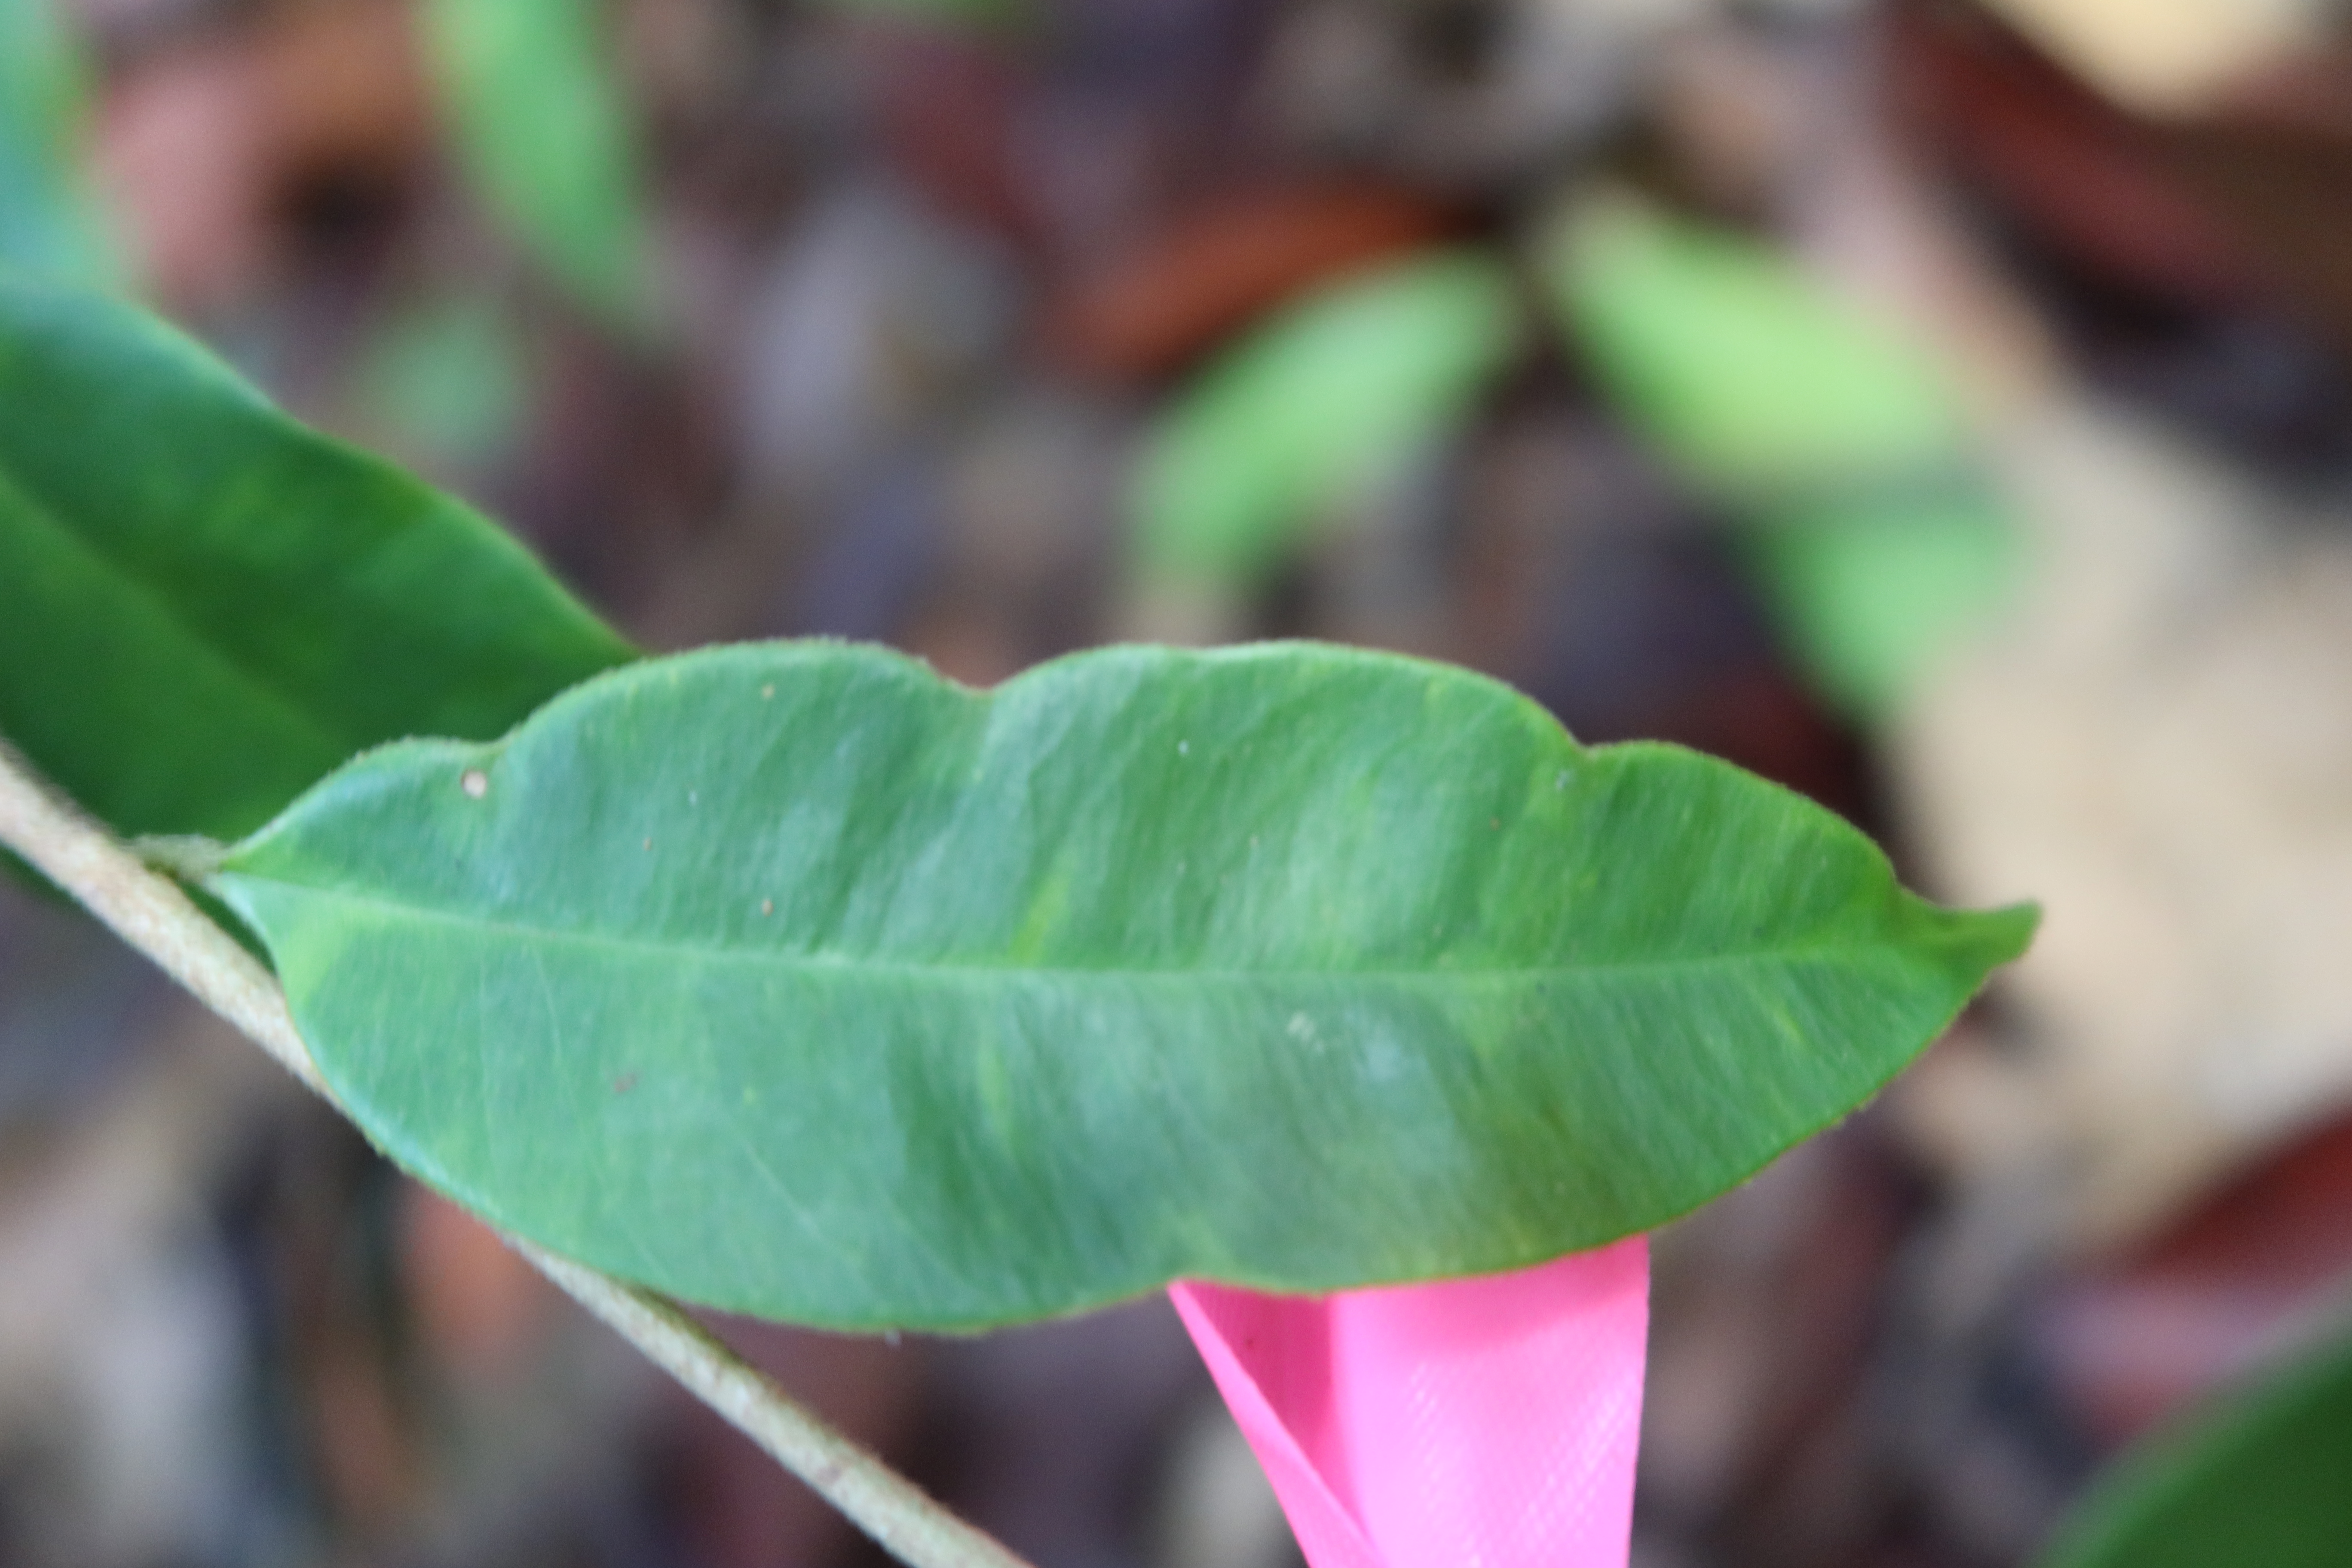
Label: Mosaic Viruses